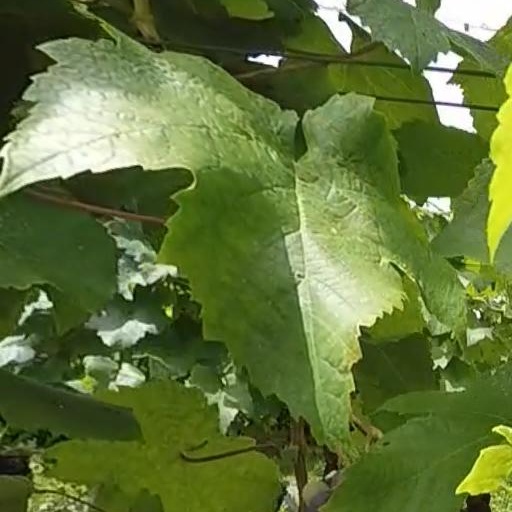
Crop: grape